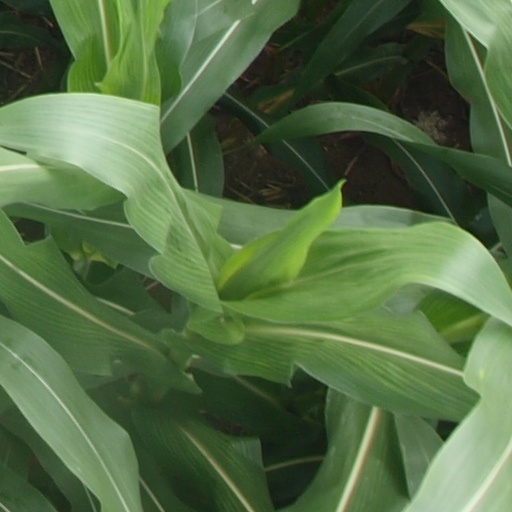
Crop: maize; corn